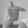
ASL letter: T